David Payne (hurdler)

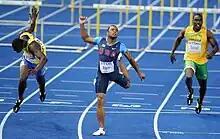
Payne competing at the 2009 World Championships in Berlin

Payne grabbed the final qualifying spot for the Beijing Olympics at the 2008 Outdoor National Championships. At the 2008 Olympics in Beijing, China, Payne continued his ascent in the track and field world and won a Silver Medal in the 110m hurdles in a season best time of 13.17 seconds. World record holder Dayron Robles, of Cuba, won the gold.